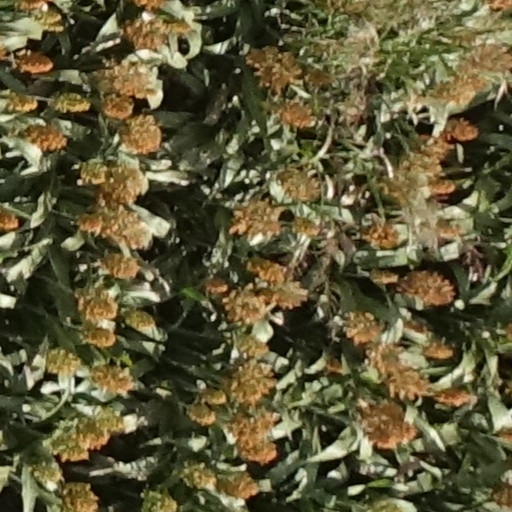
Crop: sorghum